Douglas C-47 Skytrain

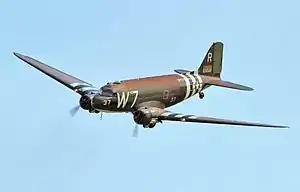
C-47 "43-30652 "Whiskey 7"" at 2014 Duxford D-Day Show

The Douglas C-47 Skytrain or Dakota (RAF designation) is a military transport aircraft developed from the civilian Douglas DC-3 airliner. It was used extensively by the Allies during World War II. During the war the C-47 was used for troop transport, cargo, paratrooper, for towing gliders and military cargo parachute drops. The C-47 remained in front-line service with various military operators for many years. It was produced in approximately triple the numbers as the larger, much heavier payload Curtiss C-46 Commando, which filled a similar role for the U.S. military.